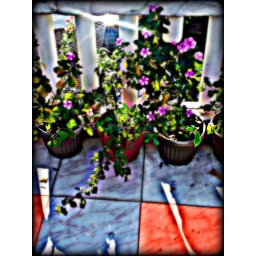
flowers in pots